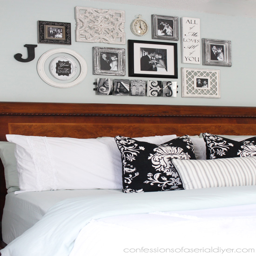
building a gallery wall with things you love .